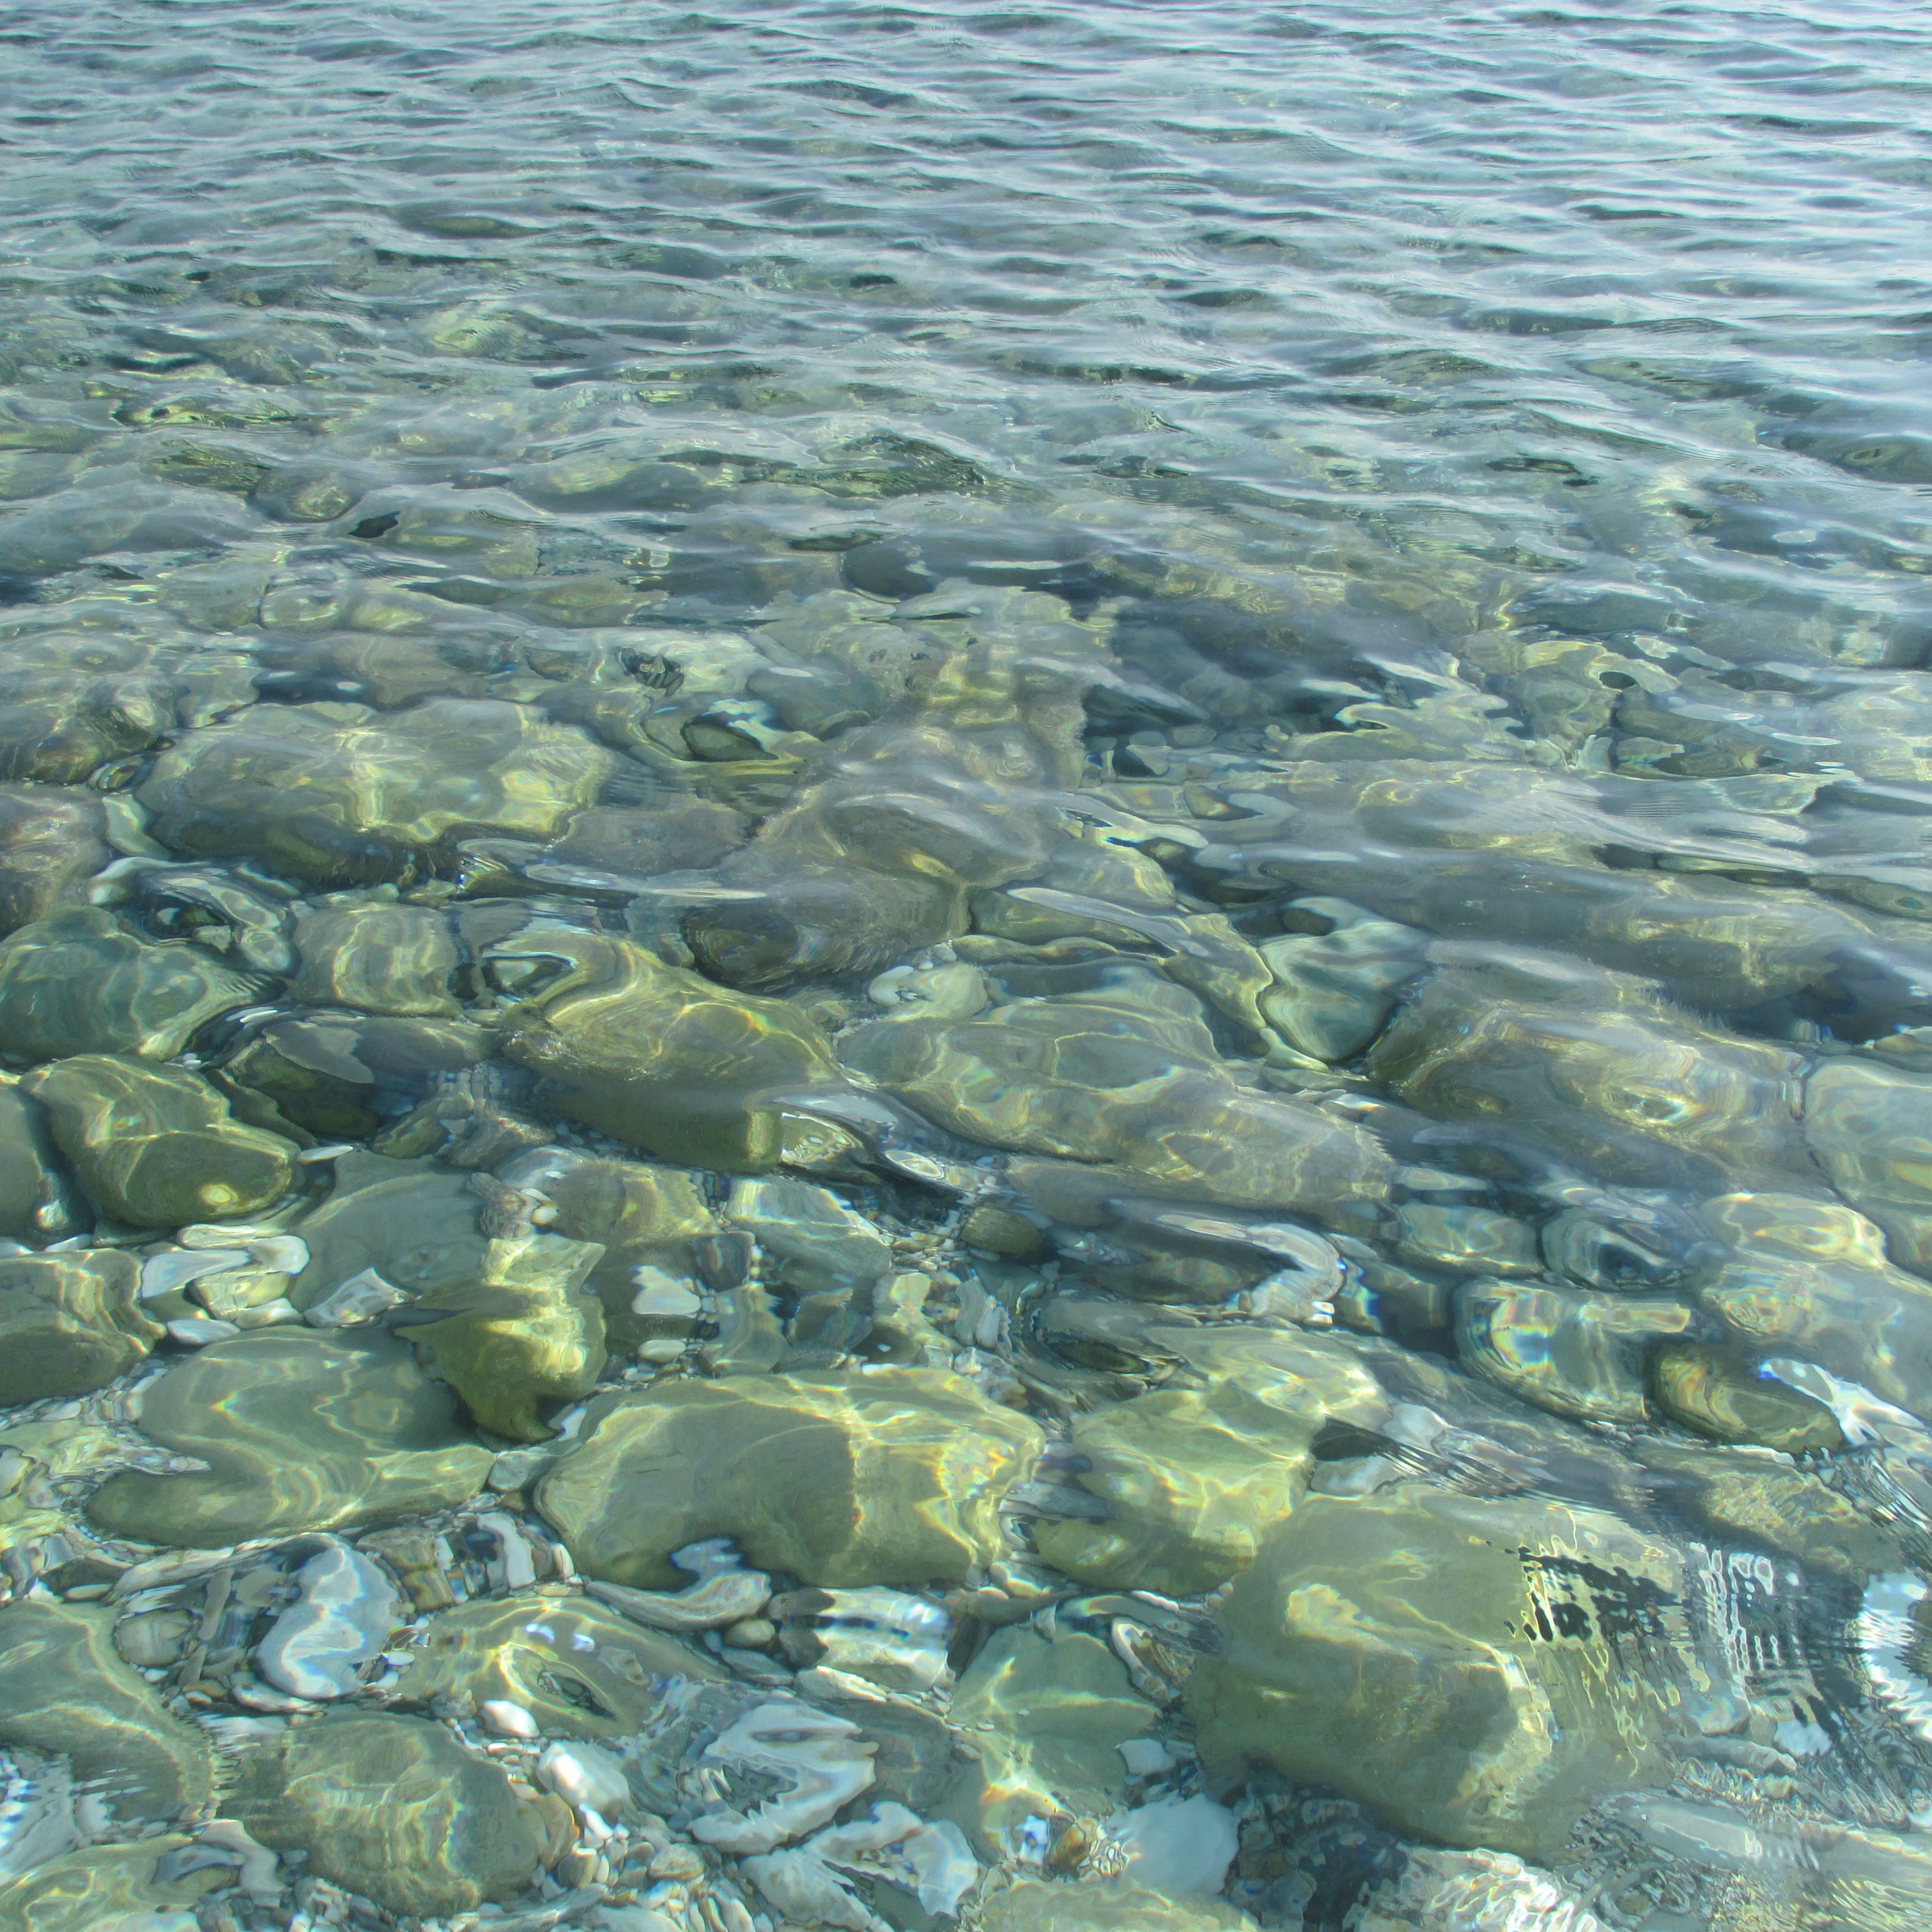
sea, rock, ocean, shore, biology, fish, coral reef, reef, habitat, marine biology